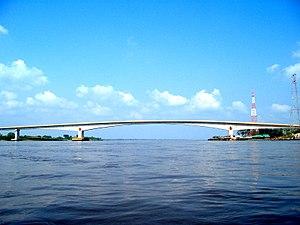
Le Magdalena est le fleuve le plus important de Colombie. Il coule dans une large vallée entre les cordillères Centrale et Orientale des Andes colombiennes, en direction du nord à travers tout le pays.
Cette liste de ponts de Colombie a pour vocation de présenter une liste de ponts remarquables de Colombie, tant par leurs caractéristiques dimensionnelles, que par leur intérêt architectural ou historique.